Eaton's pintail

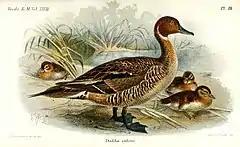
With ducklings, illustration by Keulemans, 1895

The Eaton’s pintail is a small duck, 35-45 cm in length, with a 65-70 cm wingspan and weighing 430-502 g in males and 400-500 g in females. Its adult male and female plumage is similarly brownish overall with cinnamon underparts, though the two sexes can be separated by the color of the speculum (green in males and brown in females) and the longer central retrices in males. Juveniles are similar to adults in plumage, but more streaked below.